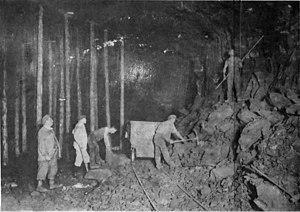
sur une vue ancienne.
La mine de Neuves-Maisons ou Mine du Val de Fer ou Mine Maron-Val de Fer est une exploitation minière de fer dont les entrées sont situées à Neuves-Maisons, ainsi que Chaligny et Maron, en limite de la forêt de Haye, dans le département de Meurthe-et-Moselle, en Lorraine. La mine a été exploitée de 1874 jusqu'à 1968. La longueur des galeries avoisine en tout les 400 kilomètres. Un accumulateur à minerai Zublin, bâtiment inscrit comme monument historique, construit au début des années 1930, est en cours de réhabilitation, aujourd'hui visible sur le carreau de la mine.